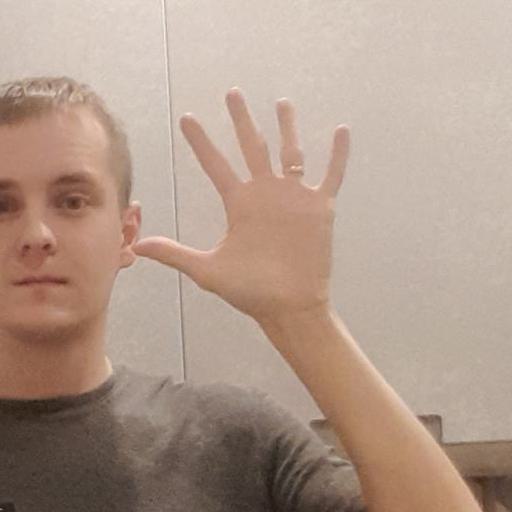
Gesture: palm